Gułdowy

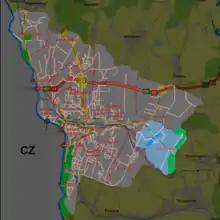
Gułdowy highlighted on map of Cieszyn

Gułdowy is a district of Cieszyn, Silesian Voivodeship, Poland. It was a separate municipality, but became administratively a part of Cieszyn in 1973.